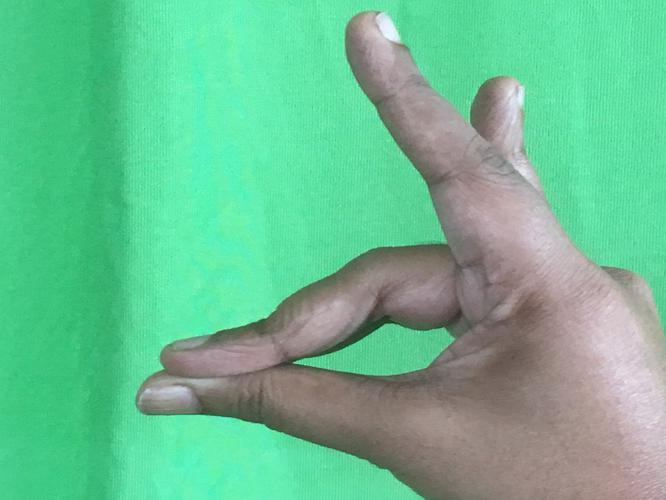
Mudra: Simhamukham
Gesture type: single_hand